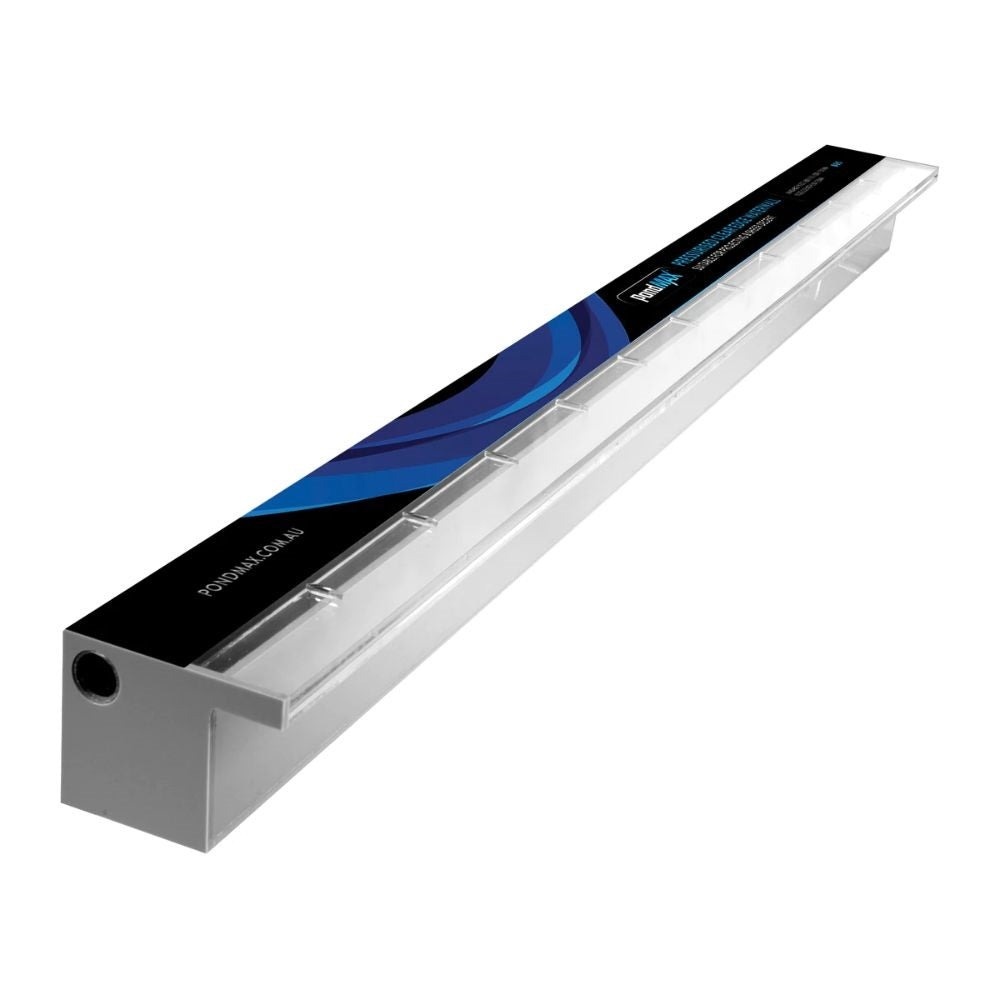
Pondmax Acrylic Waterwall Bottom/Back Entry With 1 Year Warranty
Description PondMAX clear edge waterwalls with 30mm lip are perfect for installing in a brick or timber frame wall. The height of the waterwall is 86mm which is the same as a standard house brick, this means that when built into the wall with a steel lintel, the lip protrudes 30mm from the raw face of the wall to allow for render and cladding of your choice. The PondMAX clear edge waterwalls have a double baffle system guaranteeing a smooth sheet of water for both sheer decent and projecting effects. An LED light strip can be installed in the preconfigured tube creating dramatic effects at night time. Recommended Flow Rate (Projecting): 6000L @ Required head height Recommended Flow Rate (Sheer): 3000L @ Required head height Specification CODE: TYPE: LIP SIZE: NOZZLE/LIP THICKNESS: INLET SIZE: INLET TYPE: MEASUREMENTS (MM) - L X W X H: 05PW145 Acrylic Lip / Clear 30mm 15mm (3mm opening) 32mm Female Thread Bottom Entry 600 x 70 x 86 05PW445BA Acrylic Lip / Clear 30mm 15mm (3mm opening) 32mm Female Thread Back Entry 600 x 70 x 86 05PW146 Acrylic Lip / Clear 30mm 15mm (3mm opening) 32mm Female Thread Bottom Entry 900 x 70 x 86 05PW146BA Acrylic Lip / Clear 30mm 15mm (3mm opening) 32mm Female Thread Back Entry 900 x 70 x 86 05PW147 Acrylic Lip / Clear 30mm 15mm (3mm opening) 32mm Female Thread x2 Bottom Entry 1200 x 70 x 86 05PW447BA Acrylic Lip / Clear 30mm 15mm (3mm opening) 32mm Female Thread x2 Back Entry 1200 x 70 x 86 05PW148 Acrylic Lip / Clear 30mm 15mm (3mm opening) 32mm Female Thread x2 Bottom Entry 1500 x 70 x 86 05PW148BA Acrylic Lip / Clear 30mm 15mm (3mm opening) 32mm Female Thread x2 Back Entry 1500 x 70 x 86 05PW141 Grey Acrylic/Clear Lip 125mm 15mm (3mm opening) 32mm Female PVC Socket Bottom Entry 600 x 70 x 86 05PW141BA Grey Acrylic/Clear Lip 125mm 15mm (3mm opening) 32mm Female PVC Socket Back Entry 900 x 70 x 86 05PW142 Grey Acrylic/Clear Lip 125mm 15mm (3mm opening) 32mm Female PVC Socket Bottom Entry 900 x 70 x 86 05PW143 Grey Acrylic/Clear Lip 125mm 15mm (3mm opening) 32mm Female PVC Socket Bottom Entry 1200 x 70 x 86 05PW143BA Grey Acrylic/Clear Lip 125mm 15mm (3mm opening) 32mm Female PVC Socket Back Entry 1200 x 70 x 86 05PW150 Grey Acrylic/Clear Lip 125mm 15mm (3mm opening) 32mm Female PVC Socket Bottom Entry 1500 x 70 x 86 Features INDIVIDUALLY TESTED SUITABLE FOR PROJECTING & SHEER DESCENT EFFECTS SUITABLE FOR POND FEATURE OR SWIMMING POOL USE 1 YEAR WARRANTY The product image shown is for illustration purpose only
Brand: PondMax
Category: Home & Garden > Decor > Fountains & Ponds > Fountains & Waterfalls